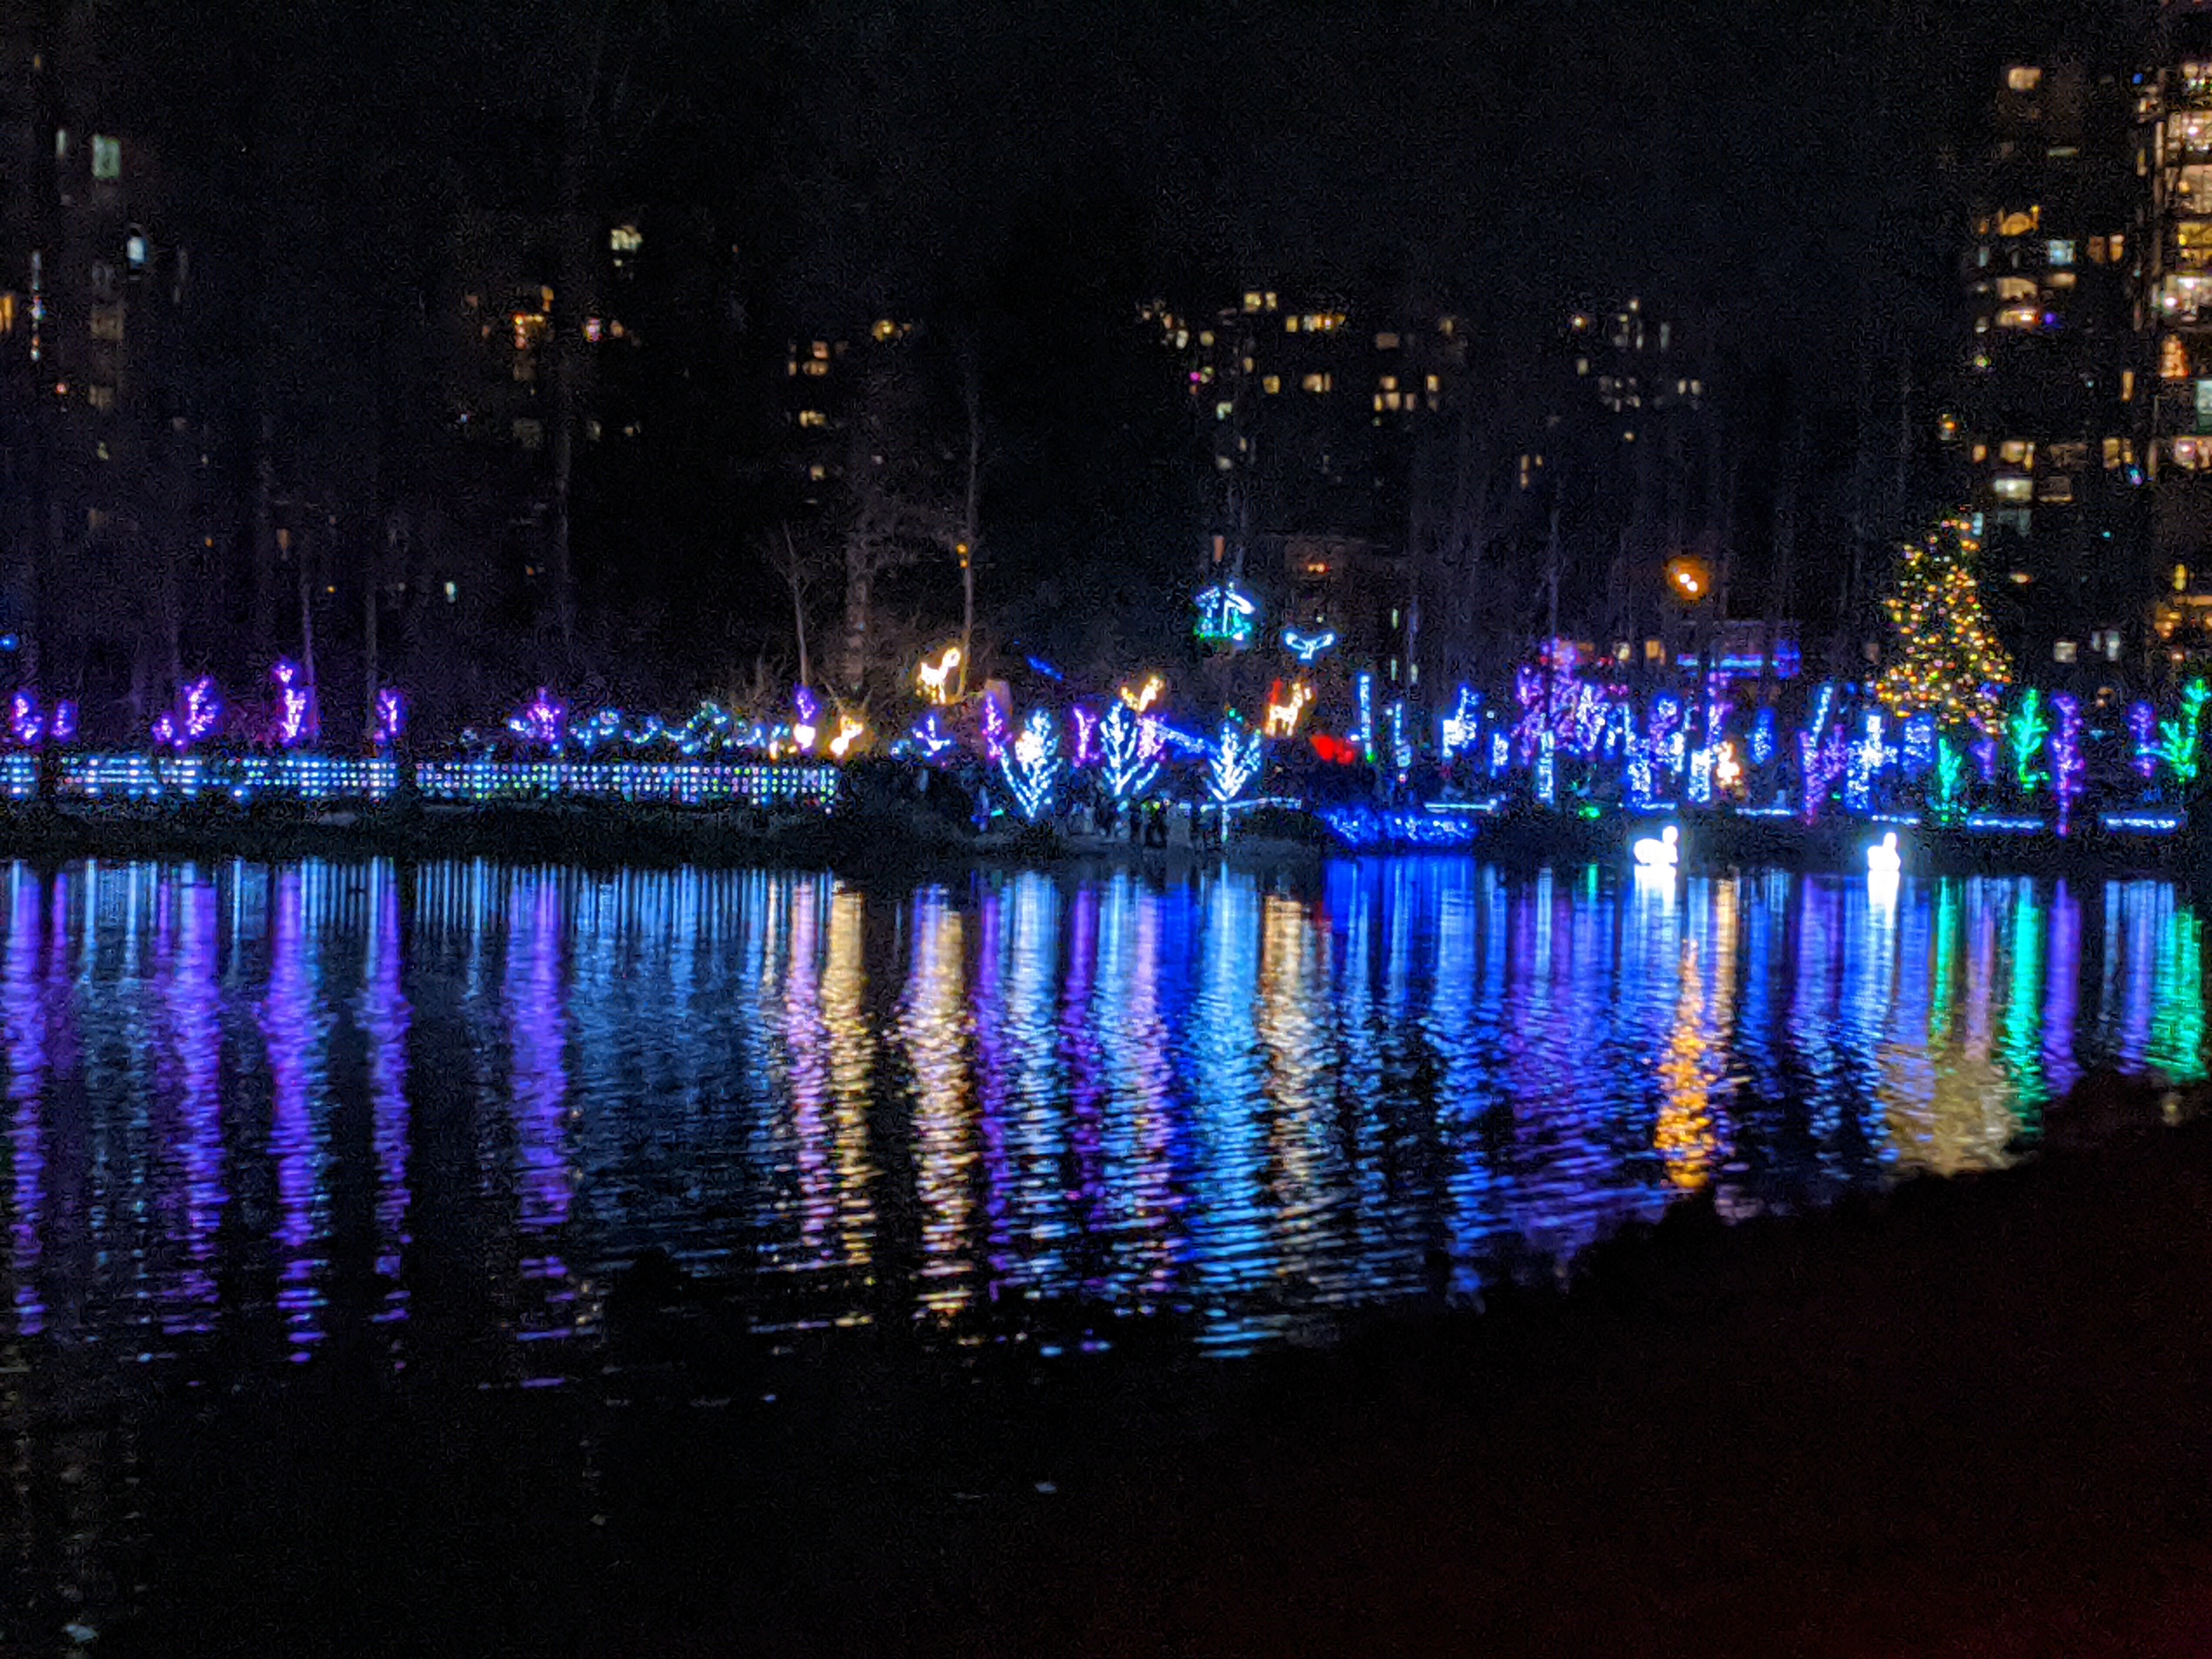
night, light, lights, christmas lights, lake, dark, water, reflection, blue, purple, outdoors, illumination, lighting, landmark, sky, tree, city, metropolitan area, river, midnight, metropolis, waterway, architecture, darkness, water feature, tourist attraction, evening, winter, plant, electric blue, cityscape, electricity, crowd, fountain